Izu Peninsula

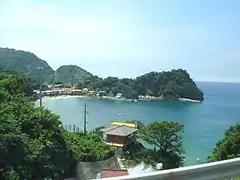
Iwachi shore (岩地海岸), also dubbed "Izu Côte d'Azur", in Matsuzaki.

The northern parts of Izu peninsula is easily accessible from Tokyo and points west via the Tōkaidō Shinkansen, which has stations in both Atami in the northeast and Mishima in the northwest. JR Itō Line and the Izu Kyūkō Line provides service along the east coast of the peninsula to Shimoda, however given the lack of population, these services are less regular.